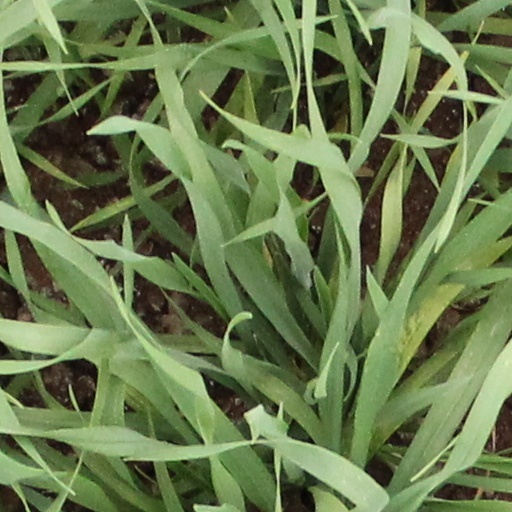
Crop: wheat